Holy Trinity Church, Ilfracombe

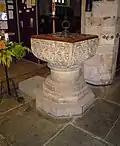
The Norman font dates to about 1160

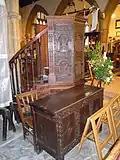
The Elizabethan pulpit

Standing on the site of a Saxon church, the Norman church was enlarged to its present size in 1322, and the tower was incorporated inside the building. Built of mostly random rubble slate walls, some rendered, with limestone dressings, the church has one of the finest wagon-roofs in the West Country dating from the 15th-century which is richly carved with bosses, angels, figures and five Green Men in a row. At the East end of the nave above the former rood screen is a "ceilure" or Glory, with three bays enriched by cross-ribs and much decoration. The chancel ceiling was modernized by George Fellowes Prynne in 1899. The square baptismal font is Norman of about 1160 and is decorated with three rosettes and ears of wheat on each face with a scalloped underside. It was moved to its present position in 1861 during the 1861-1864 restoration by John Hayward. The Elizabethan pulpit has arched columns and panels containing floral motifs. The lychgate and the vestry date from 1894 and are by Henry Wilson, the best pupil of J. D. Sedding.